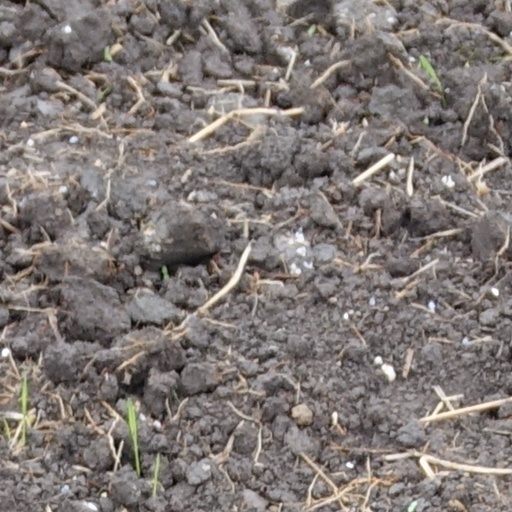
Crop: wheat